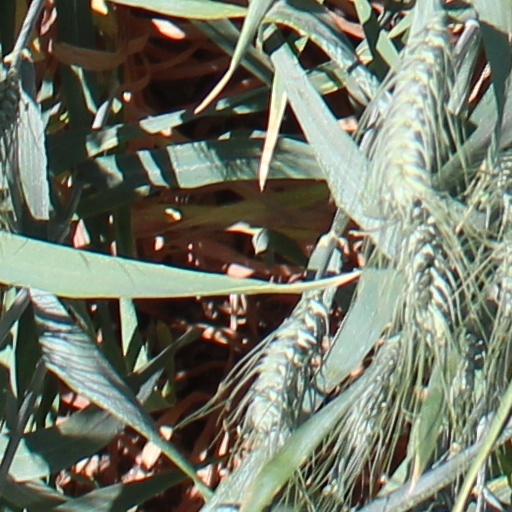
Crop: wheat